Ayrshire (horse)

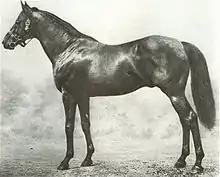

Ayrshire (1885–1910) was a British Thoroughbred racehorse and sire. In a career that lasted from 1887 to 1889 he ran sixteen times and won eleven races. After winning five races as a two-year-old he became the leading British three-year-old colt of 1888 when he won the 2000 Guineas at Newmarket and the Derby at Epsom. He failed in his bid to win the English Triple Crown when beaten in the St Leger at Doncaster but returned in 1889 for a successful campaign which included a win in the Eclipse Stakes at Sandown. He was retired to stud at the end of the year and had a modestly successful career as a stallion. He died in 1910.